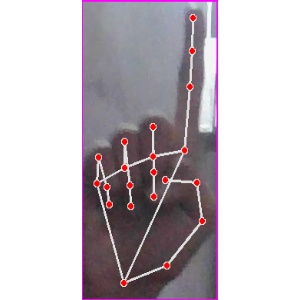
अक्षर: क